Friedrich Wilhelm von Seydlitz

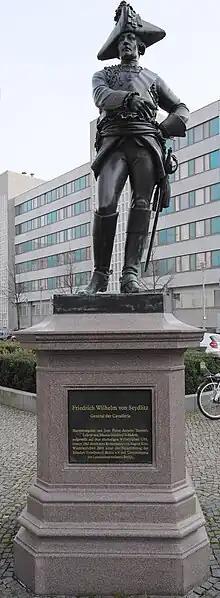
Statue of Seydlitz at Wilhelmplatz in Berlin in 2018

In 1851, Frederick William IV, Frederick's great-great nephew, included Seydlitz's name on the Equestrian statue of Frederick the Great in Berlin, honoring those who had helped to build the Prussian state. Seydlitz holds a position of honor as one of the four full-sized mounted figures, sharing the first tier of the plinth with the King's brother, his cousin, and Hans Joachim von Zieten. A bronze sculpture installed at Wilhelmplatz, in Berlin, was created by Anton Lulvès, a copper worker from Hamburg. , representing the first generation of battlecruisers, was ordered in 1910 and commissioned in May 1913, the fourth such vessel built for the Imperial German Navy's High Seas Fleet. The heavy cruiser , of the , was launched in 1939, but never completed.